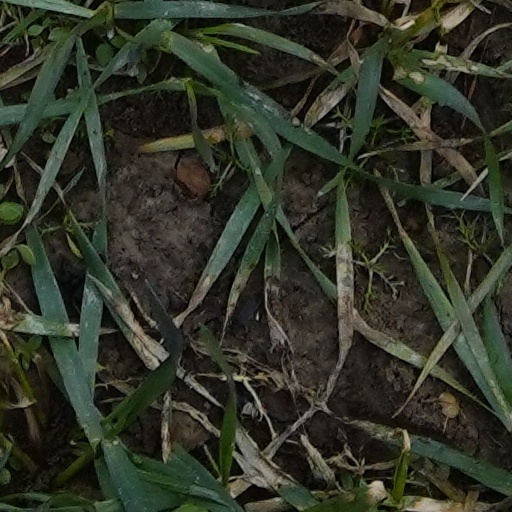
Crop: wheat